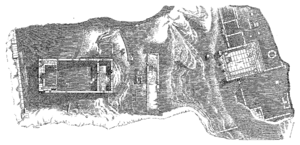
Sélinonte ou Sélinous est une ancienne cité grecque située sur la côte sud de la Sicile.